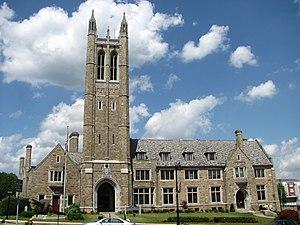
Norwood est une ville américaine située dans le Comté de Norfolk dans l'Etat du Massachusetts. En 2010, sa population était de 30 602 habitants.